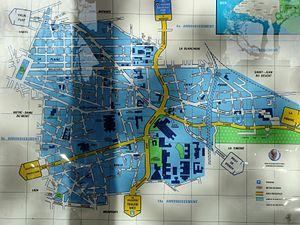
Plan du 5e arrondissement de Marseille
Le 5ᵉ arrondissement de Marseille se partage entre le centre-ville et l'est de la ville, s'étalant depuis la Plaine jusqu'au Cimetière Saint-Pierre à l'est et à l'avenue de Toulon au sud. Il fait partie du troisième secteur de Marseille.